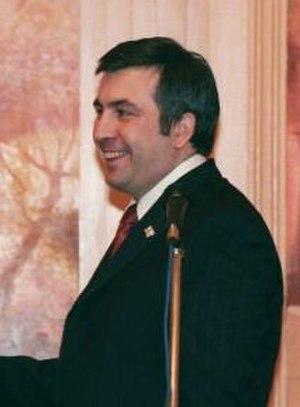
Mikheil Saakachvili, ou Mikheïl Saakachvili, né le 21 décembre 1967 à Tbilissi, est un homme d'État géorgien et homme politique ukrainien.